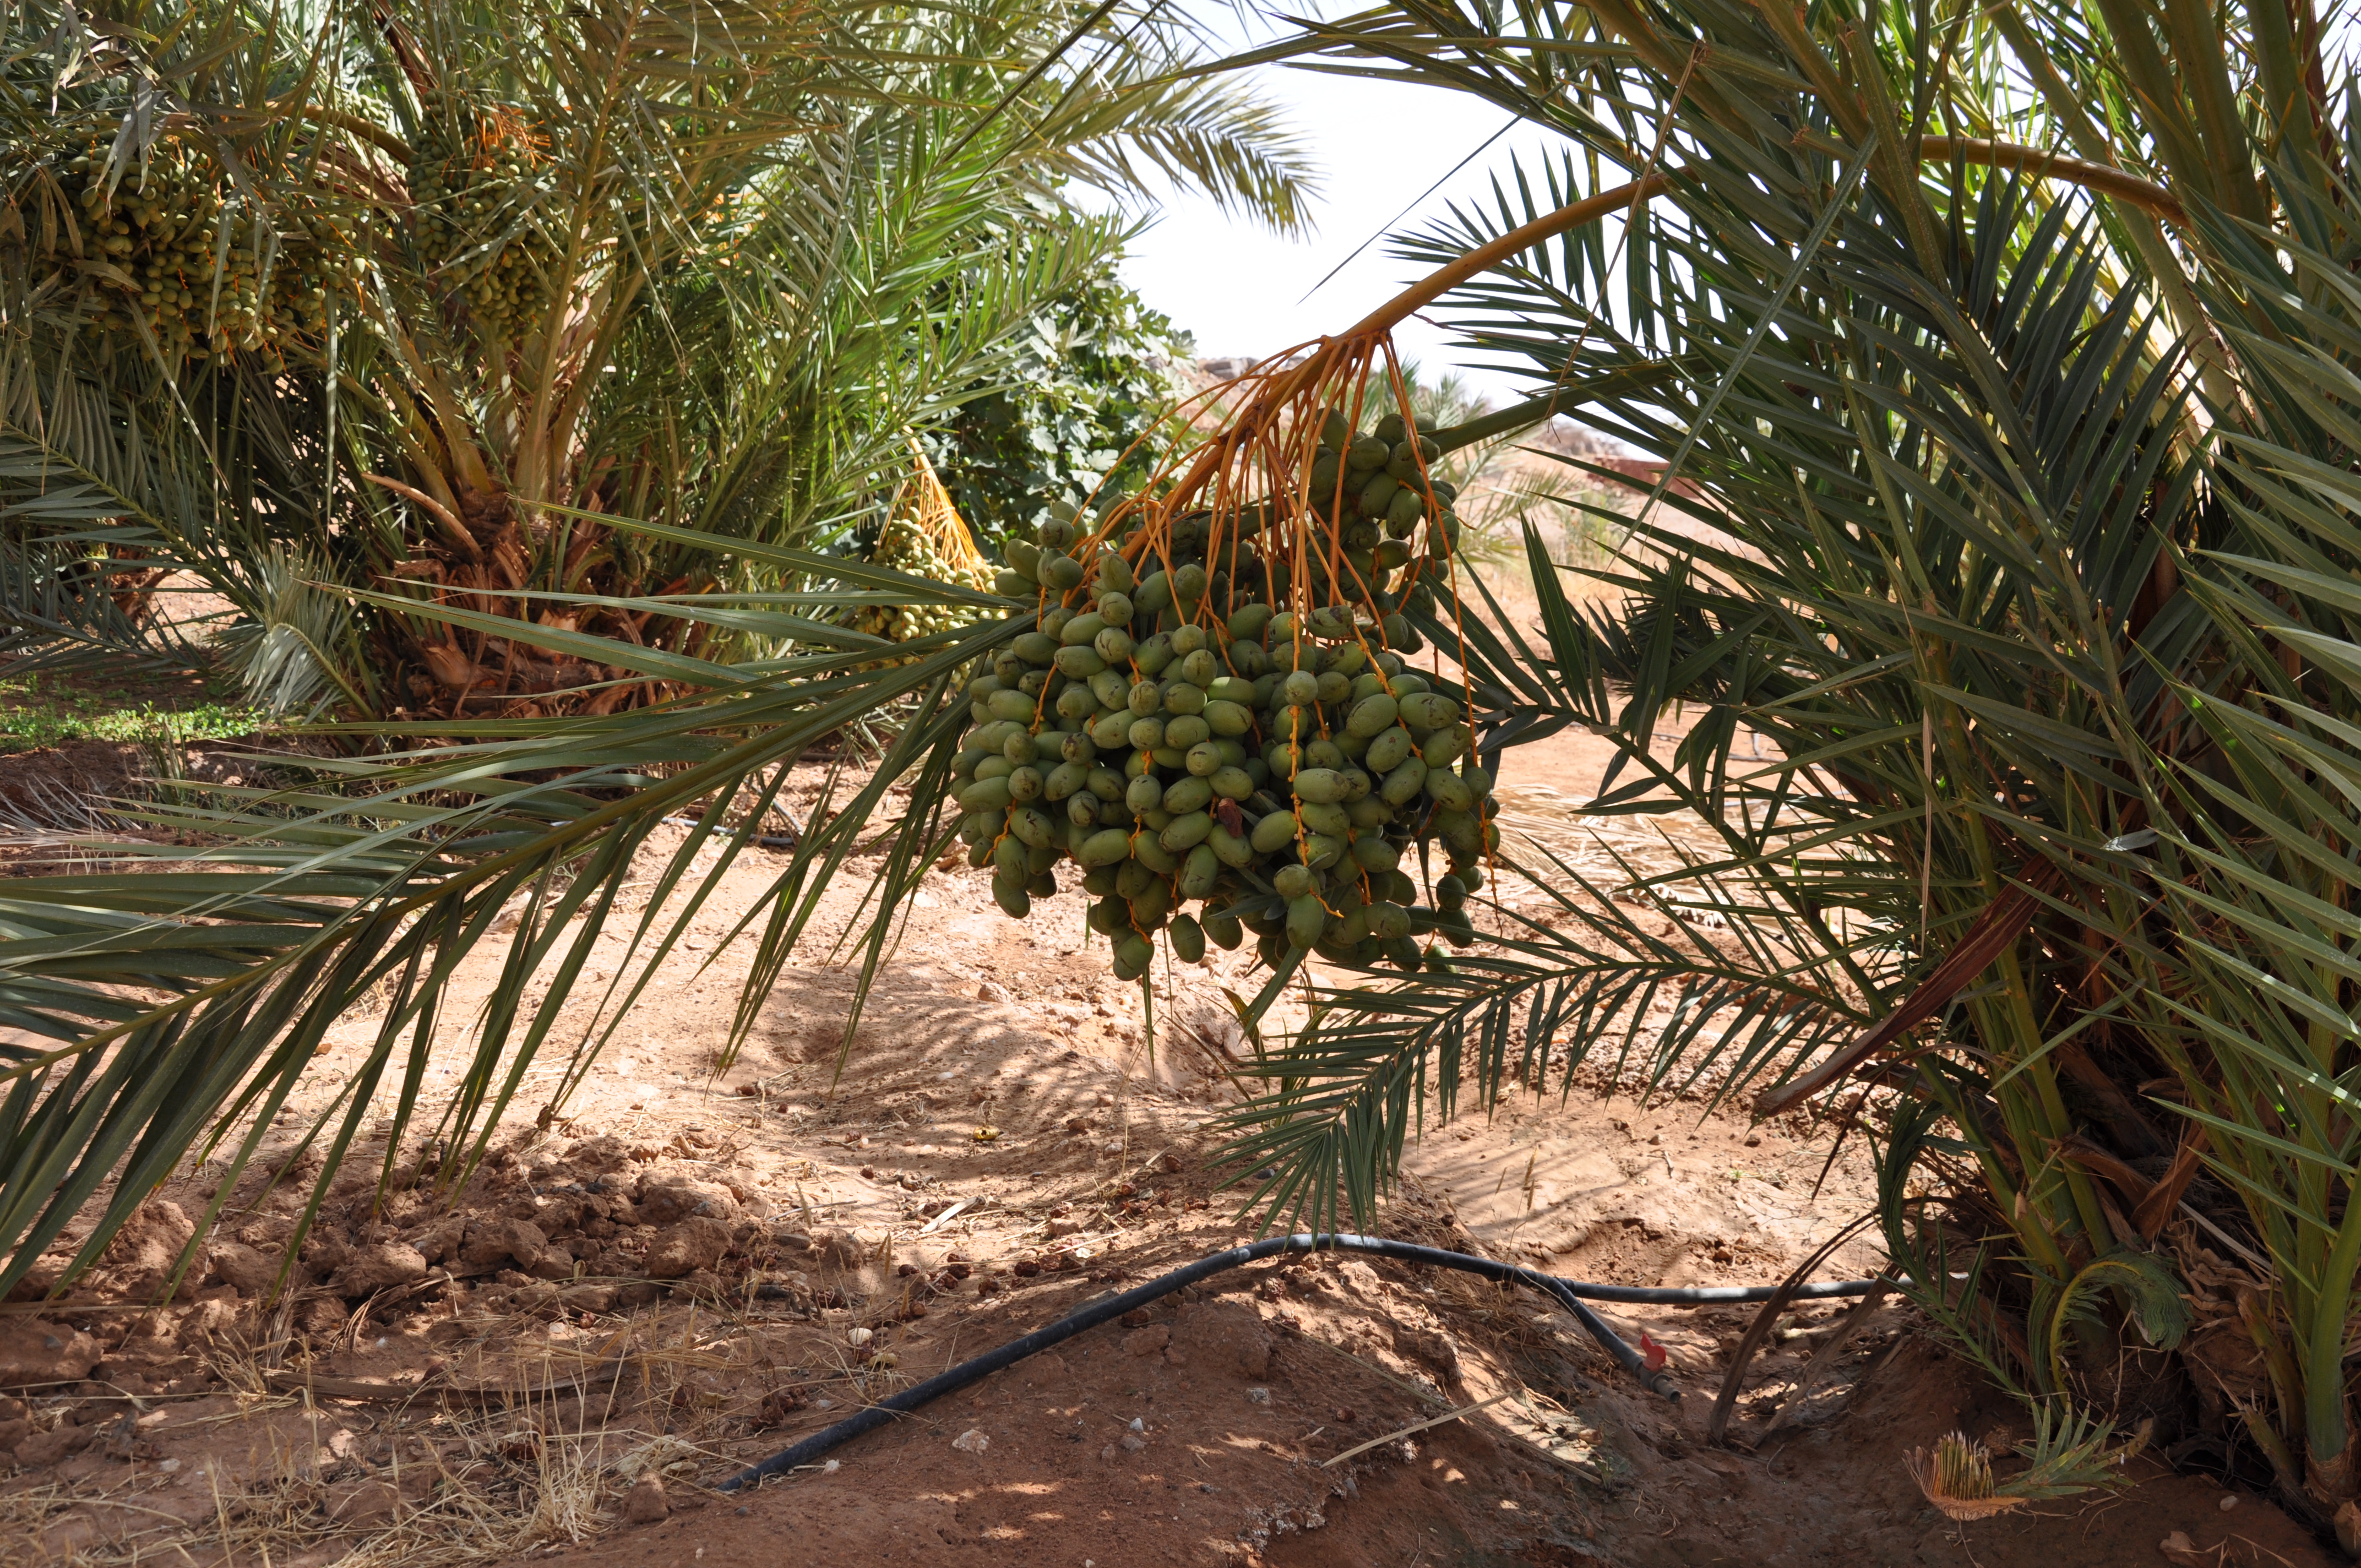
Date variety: Boumajhoul